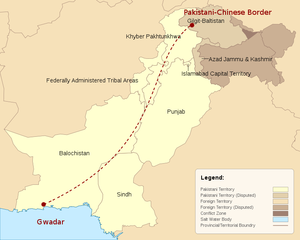
Le corridor économique Chine-Pakistan est un ensemble de projets d'infrastructures en construction ou planifié qui touchera l'ensemble du Pakistan. Estimé initialement au coût de 46 milliards $US, sa valeur a été relevée à 62 milliards.